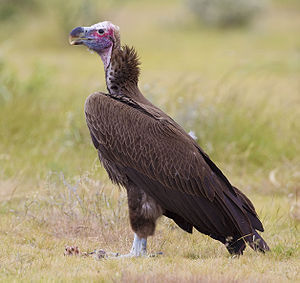
Øregrib
Øregrib er en høgefugl, der lever i Afrika og Arabien.